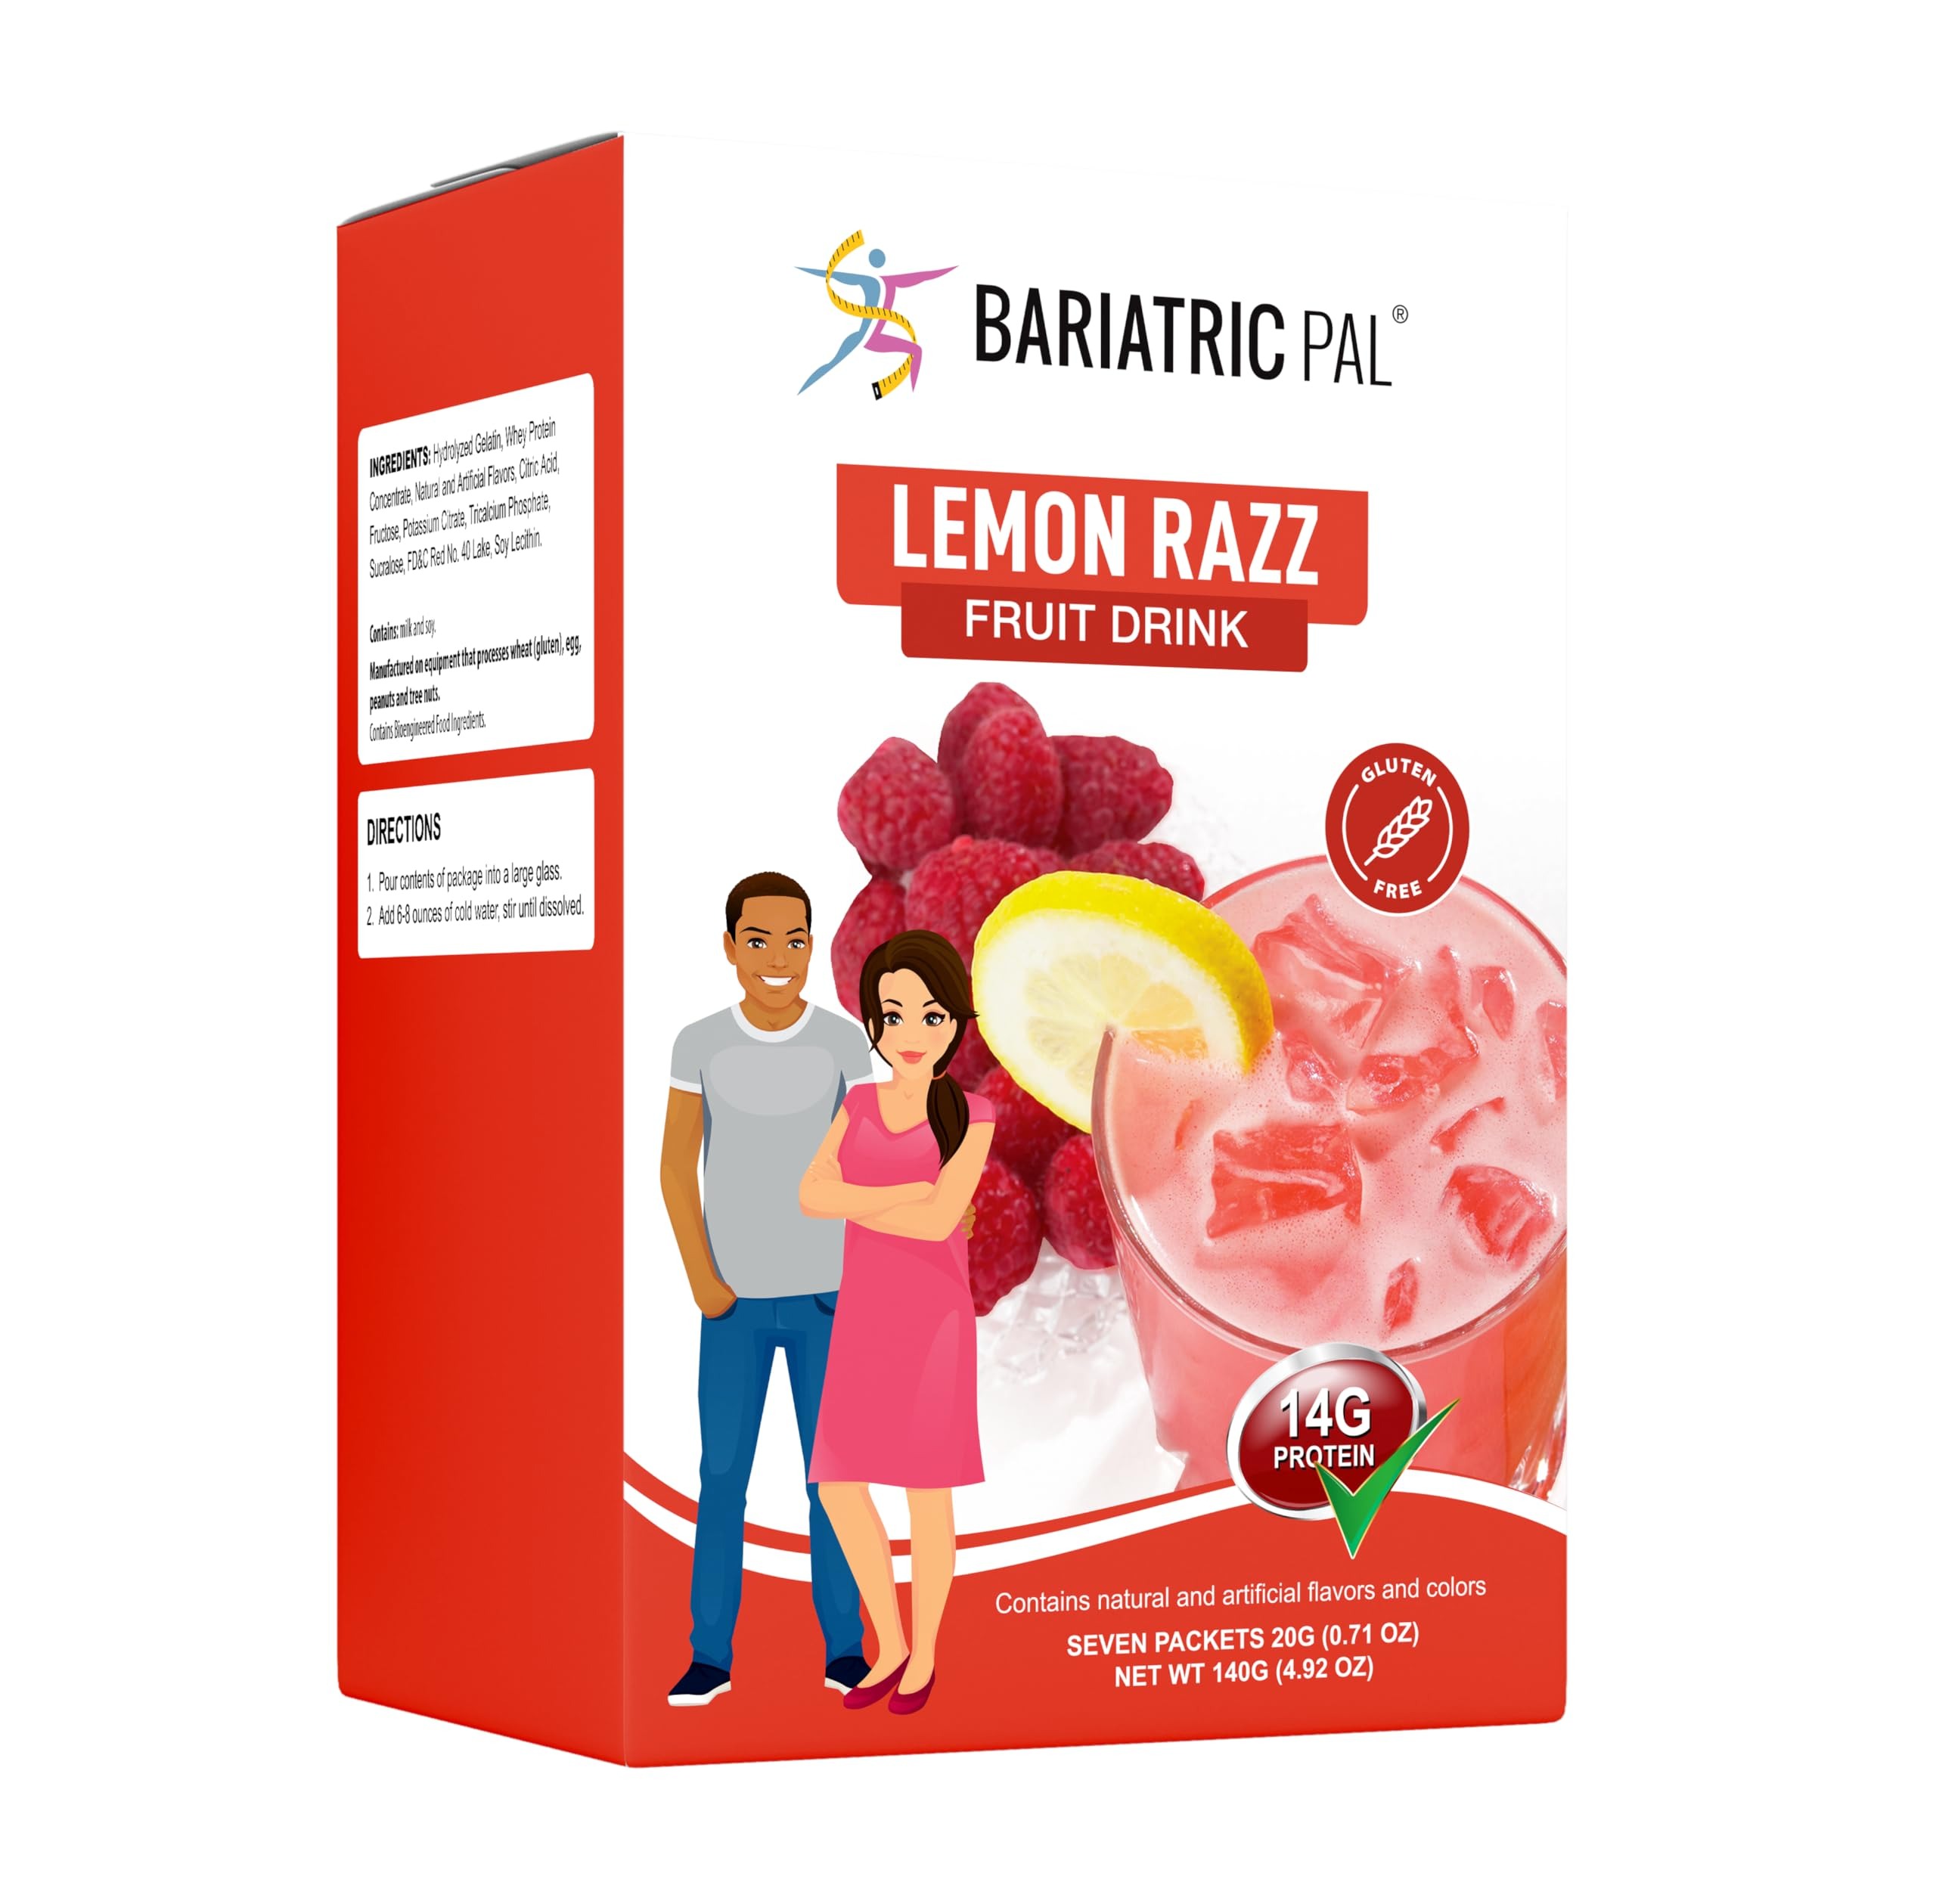
Item Name: BariatricPal Fruit 14g Protein Drinks - Lemon Razzy (1-Pack)
Bullet Point 1: 70 calories, 14 grams of protein
Bullet Point 2: Fat-free, Lactose-free, Aspartame-free
Bullet Point 3: Suitable for the Pre Op and Post Op Liquid, Mushies and Pureed Foods, Solid Foods and Maintenance diets
Bullet Point 4: Suitable for gastric sleeve, gastric bypass, duodenal switch and gastric band patients
Bullet Point 5: Low-calorie, high-protein snack
Product Description: BariatricPal Fruit Protein Drinks Lemon Razzy gives you a refreshing taste while delivering hunger-satisfying protein. It’s the time-tested mixture of tart lemon and craveable raspberry – sugar-free. BariatricPal Fruit Protein Drinks transform fruit into a high-protein, sugar-free option so you get the refreshing sweet taste of fruit that you crave without throwing off your bariatric diet. Each serving has 14 grams of high-quality protein and only 60 calories. Just mix each packet into 8 ounces of cold water, and enjoy!
Value: 4.92
Unit: Ounce

Price: 15.49